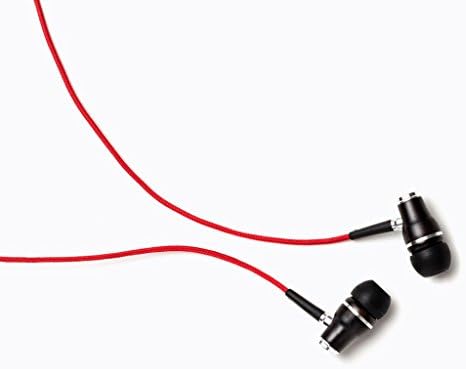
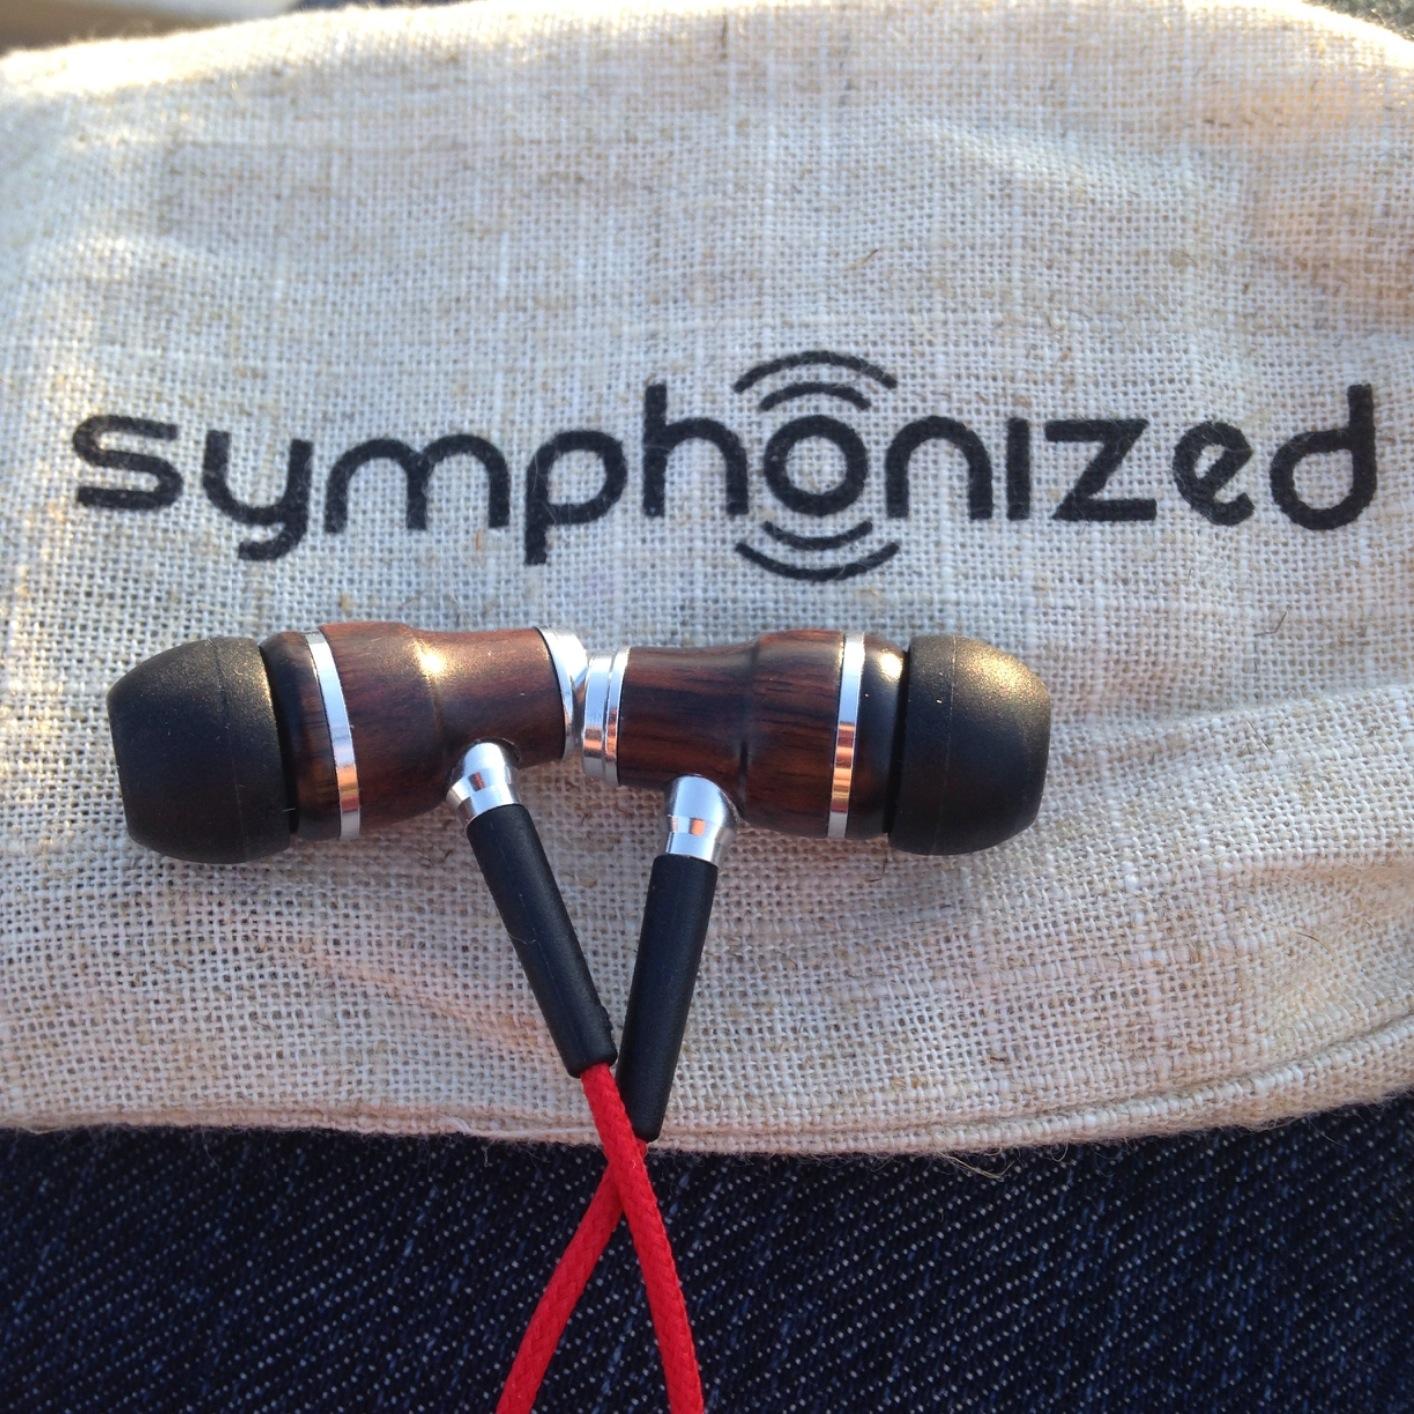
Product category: headphones
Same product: yes